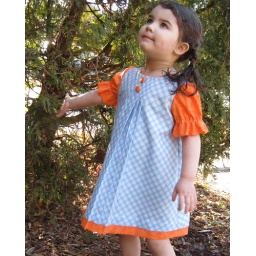
all-natural orange sherbet and fresh blue plaid. a wonderful antidote to all the pink and purple in a little girl's closet.